Pierre de Coubertin

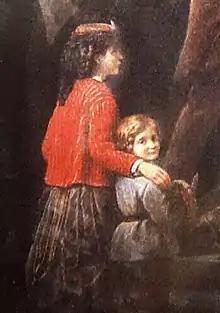
A portion of a painting showing a young girl in a red jacket and pleated black skirt with her arm draped over the shoulder of a young boy, who is dressed in a blue tunic and black pants and looks back over his shoulder at the viewer.

His father Charles was a staunch royalist and accomplished artist whose paintings were displayed and given prizes at the Parisian salon, at least in those years when he was not absent in protest of the rise to power of Louis Napoleon. His paintings often centered on themes related to the Catholic Church, classicism, and nobility, which reflected those things he thought most important. In a later semi-fictional autobiographical piece called "Le Roman d'un rallié", Coubertin describes his relationship with both his mother and his father as having been somewhat strained during his childhood and adolescence. His memoirs elaborated further, describing as a pivotal moment his disappointment upon meeting Henri, Count of Chambord, whom the elder Coubertin believed to be the rightful king.